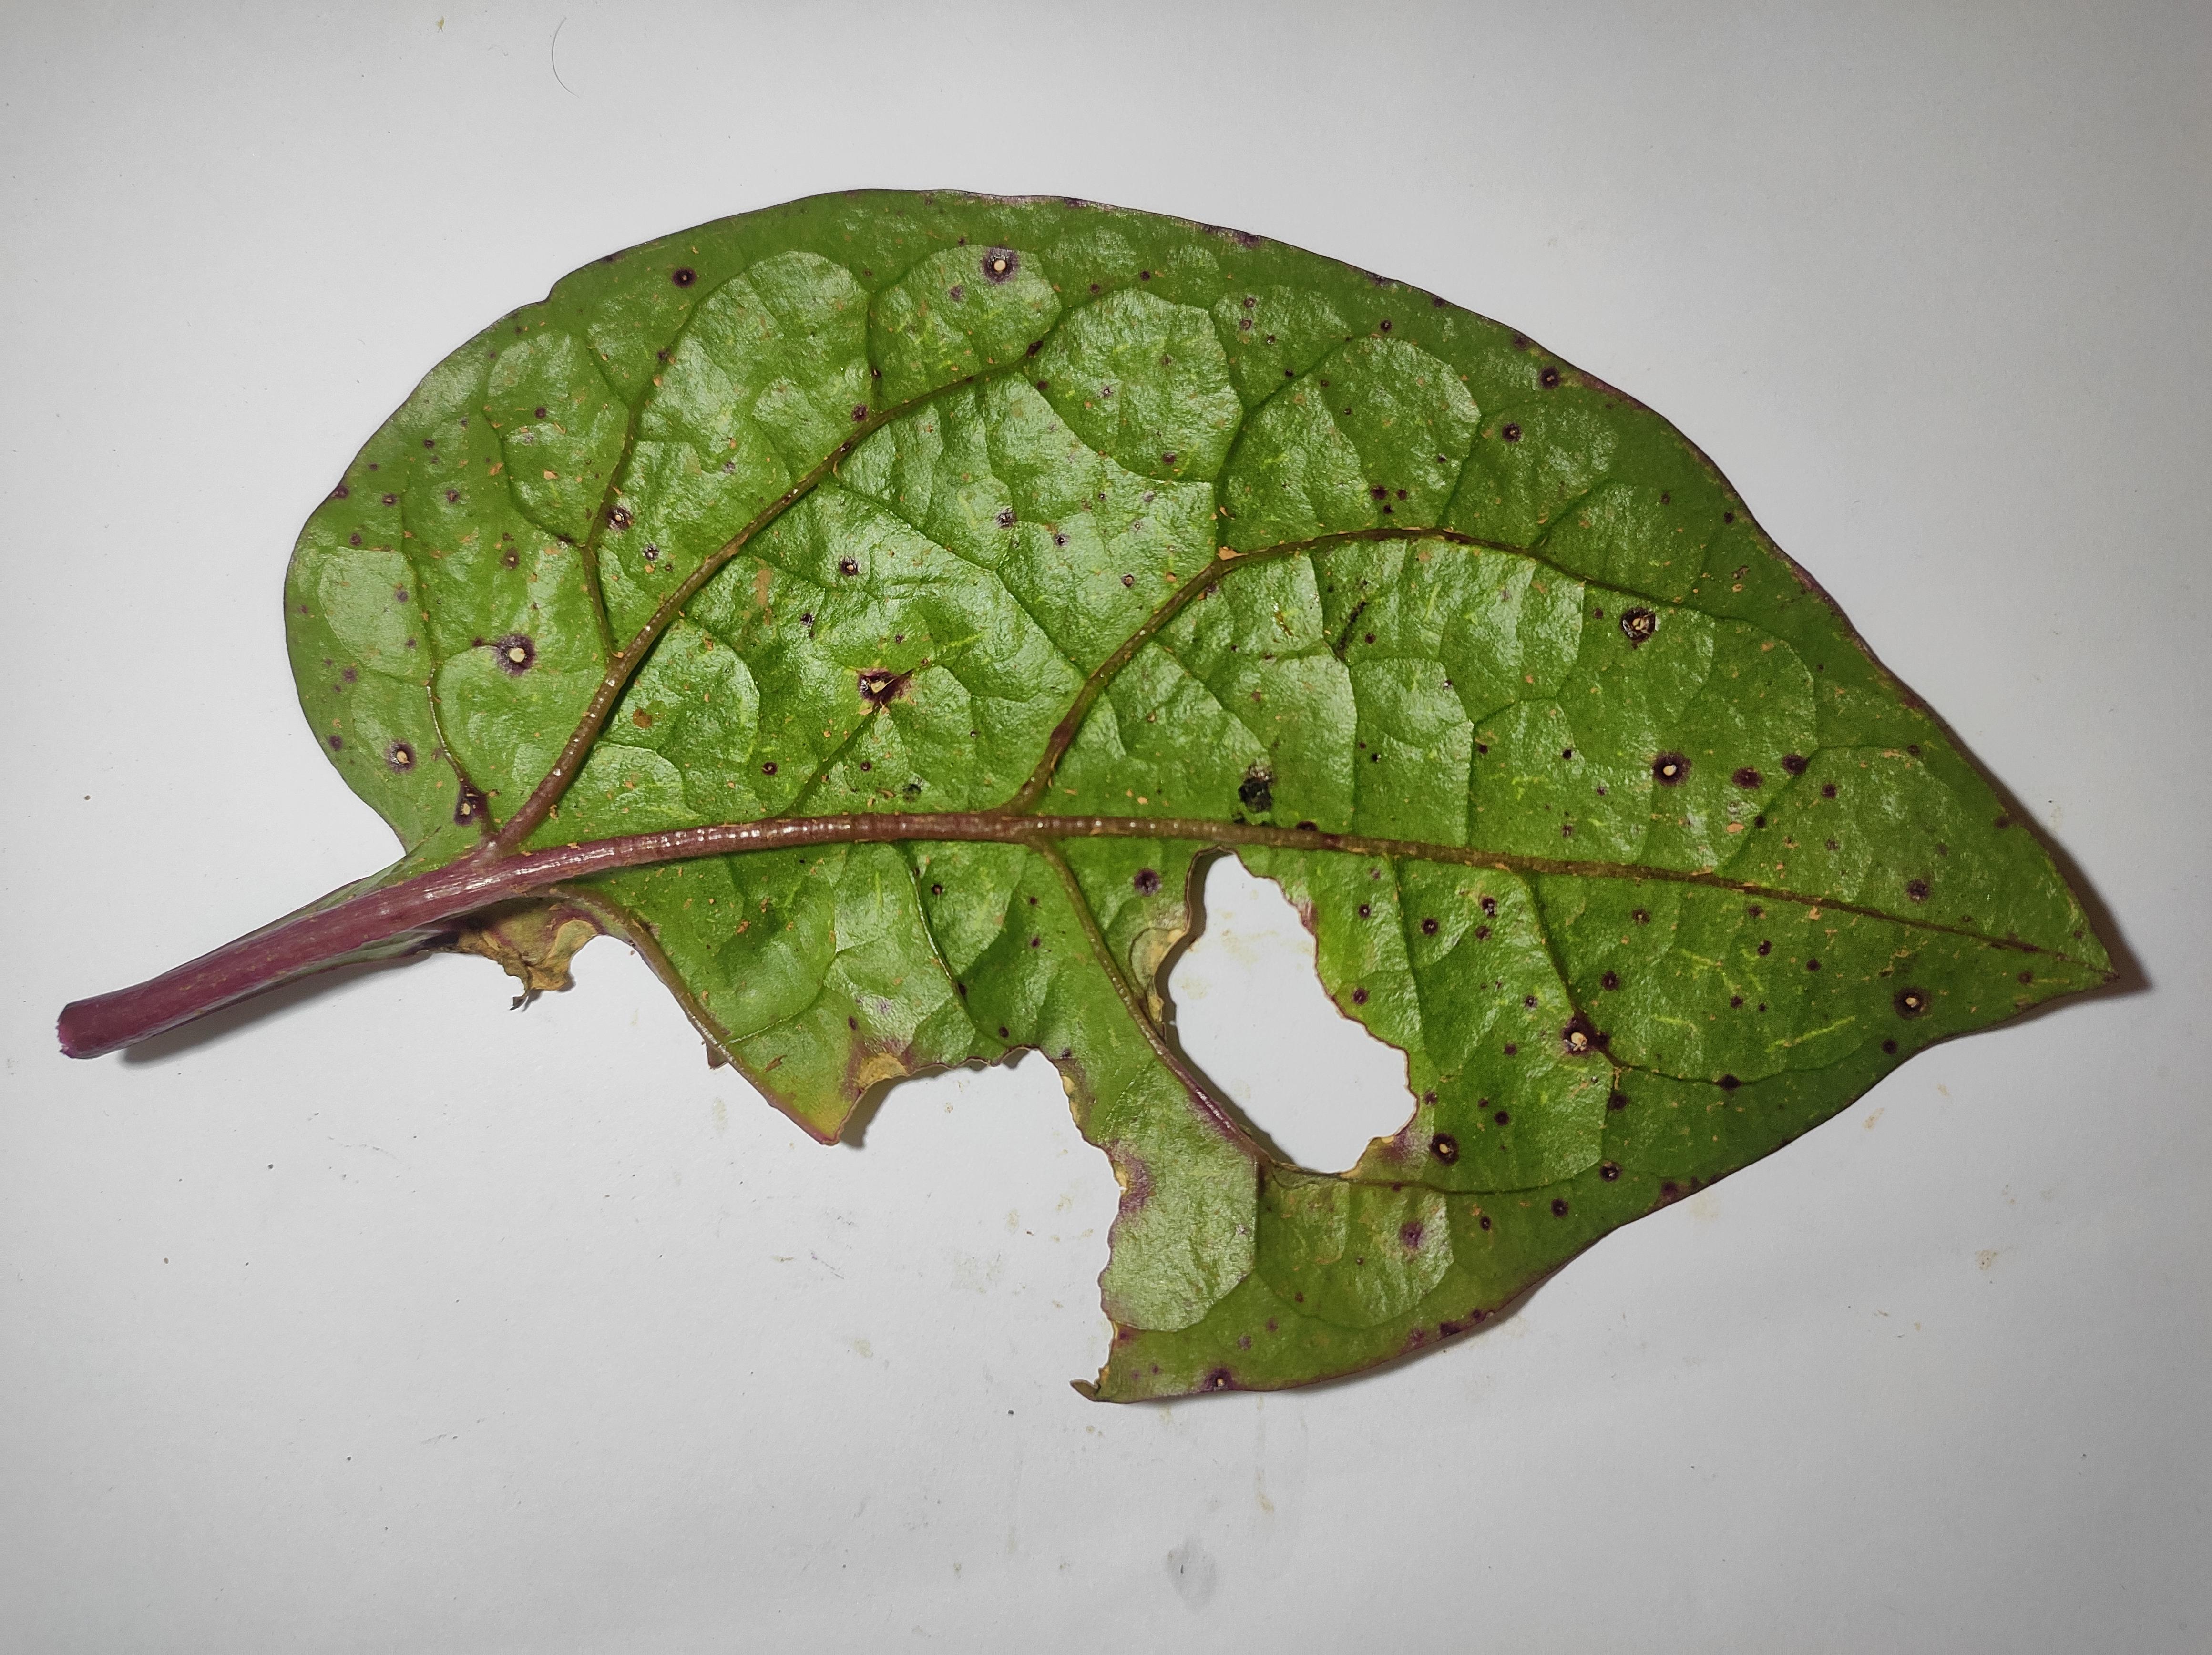
Label: straw_mite